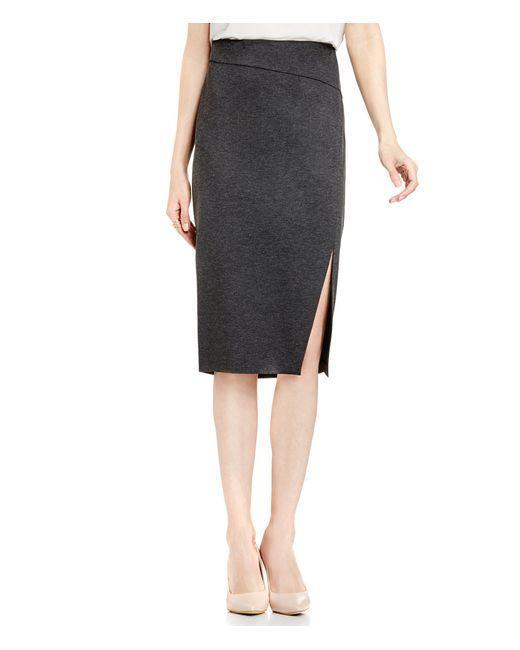
grauer formeller Midi-Büro-Bleistiftrock mit Schlitz